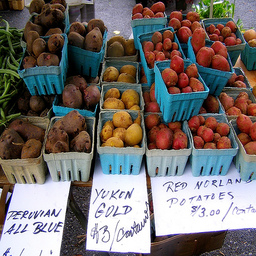
Label: Apple